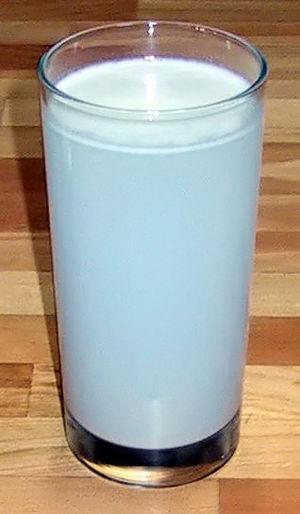
En chimie, une suspension est une dispersion colloïdale dans laquelle un produit finement divisé est combiné avec un autre produit, le premier étant si finement divisé et mélangé qu'il ne se redépose pas rapidement. Dans la vie quotidienne, la plupart des suspensions concernent celles de solides dans de l'eau liquide.